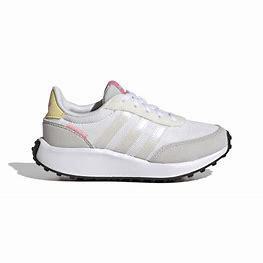
Brand: Adidas
Model: Run 70S